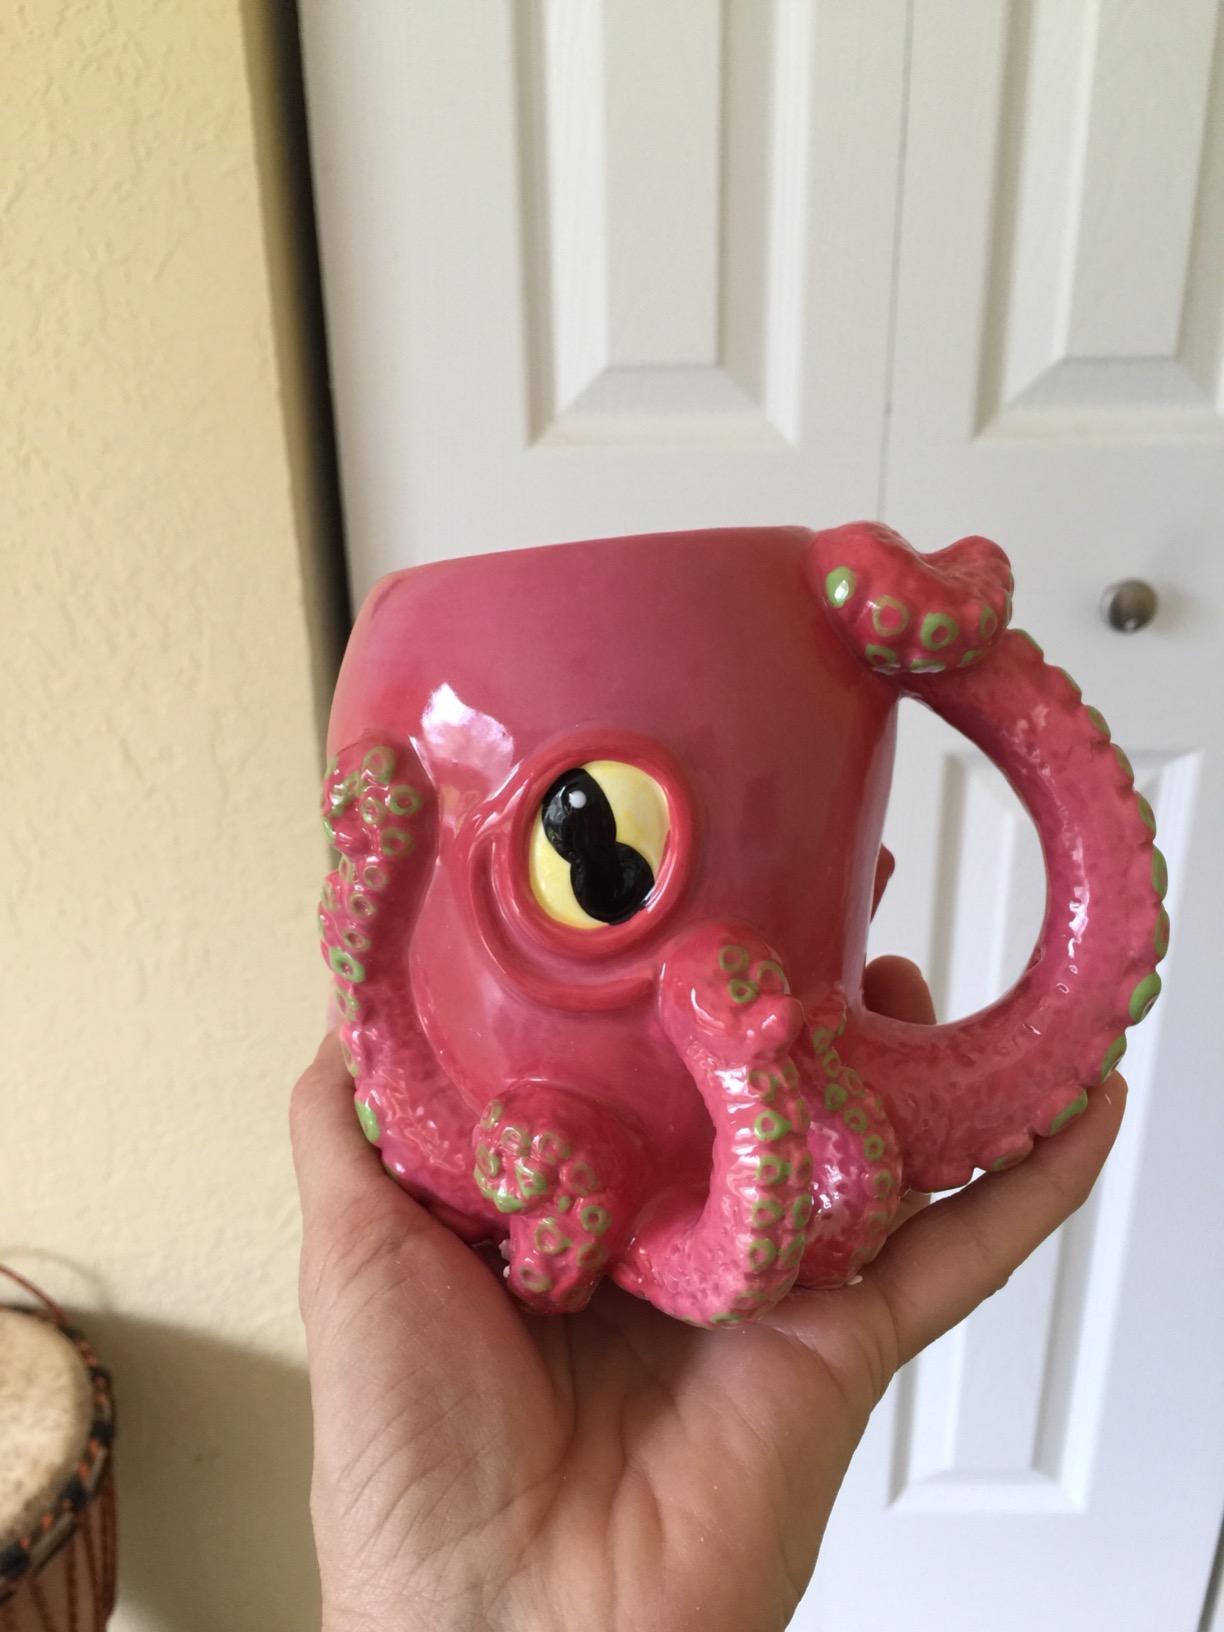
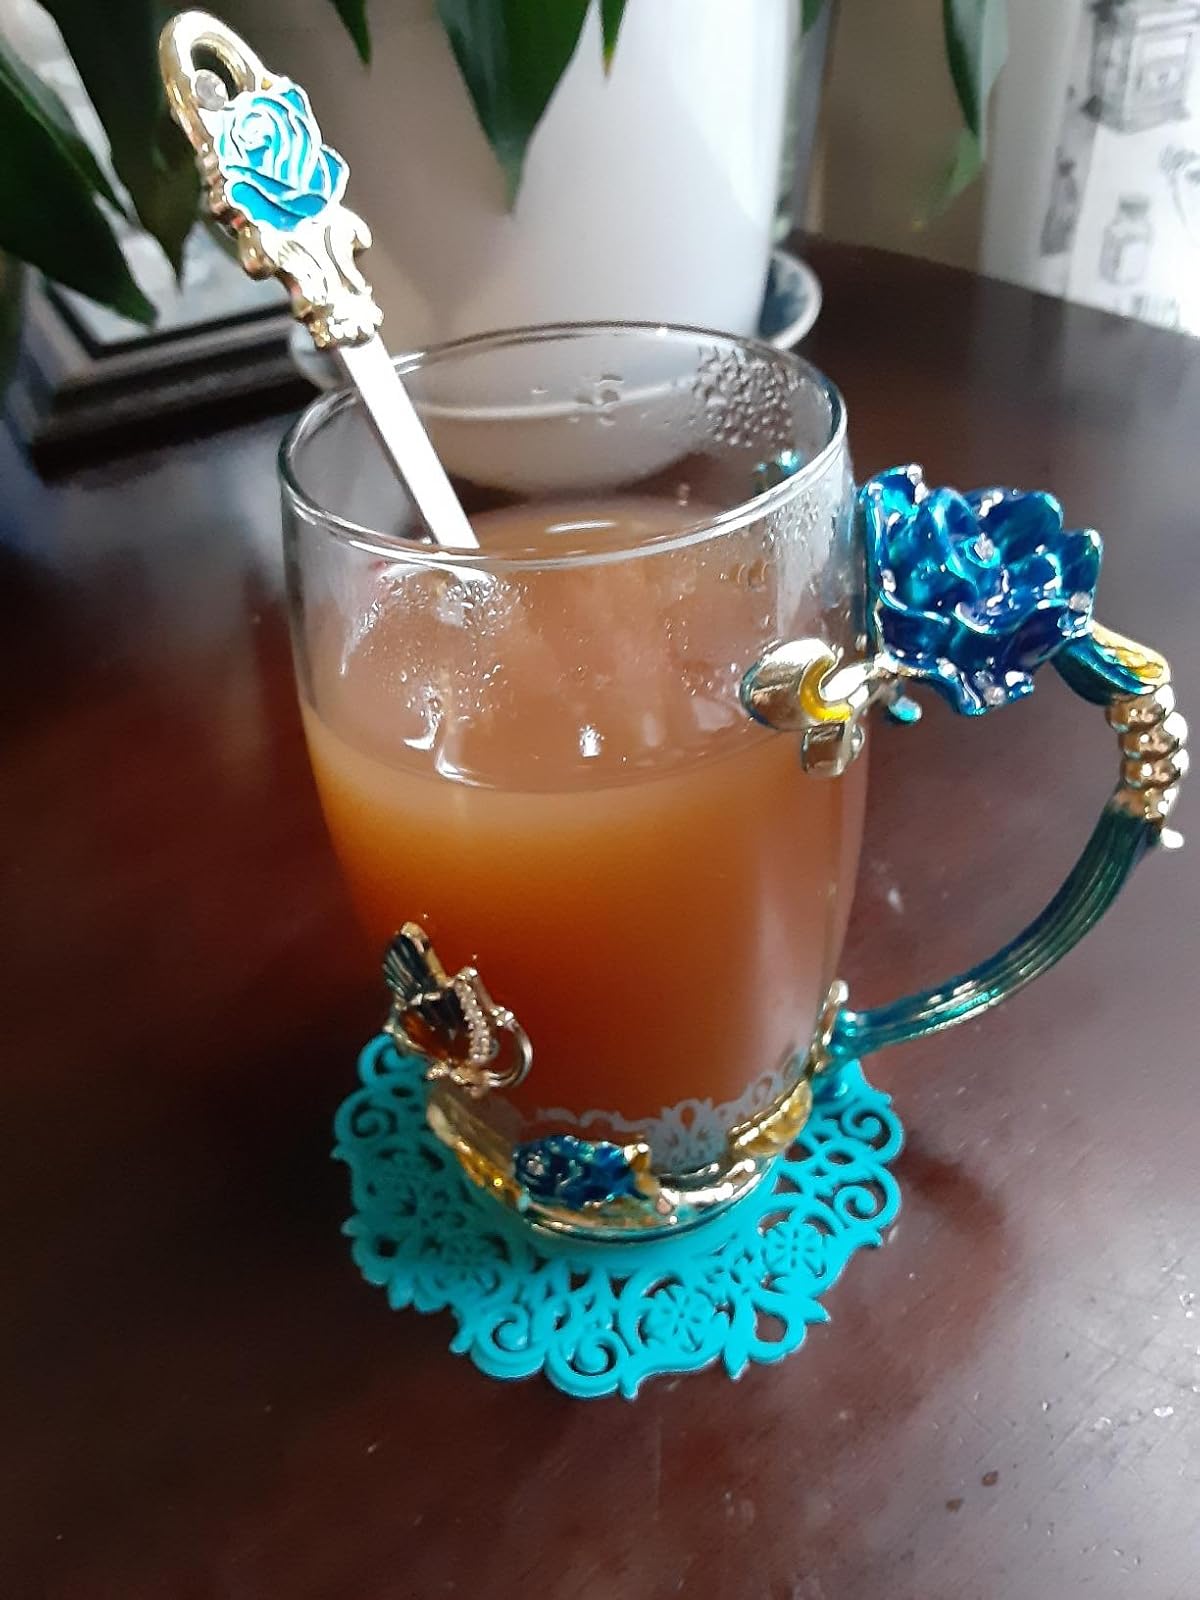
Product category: items_mug
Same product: no